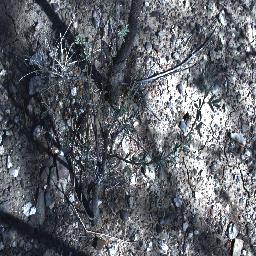
Label: prickly_acacia